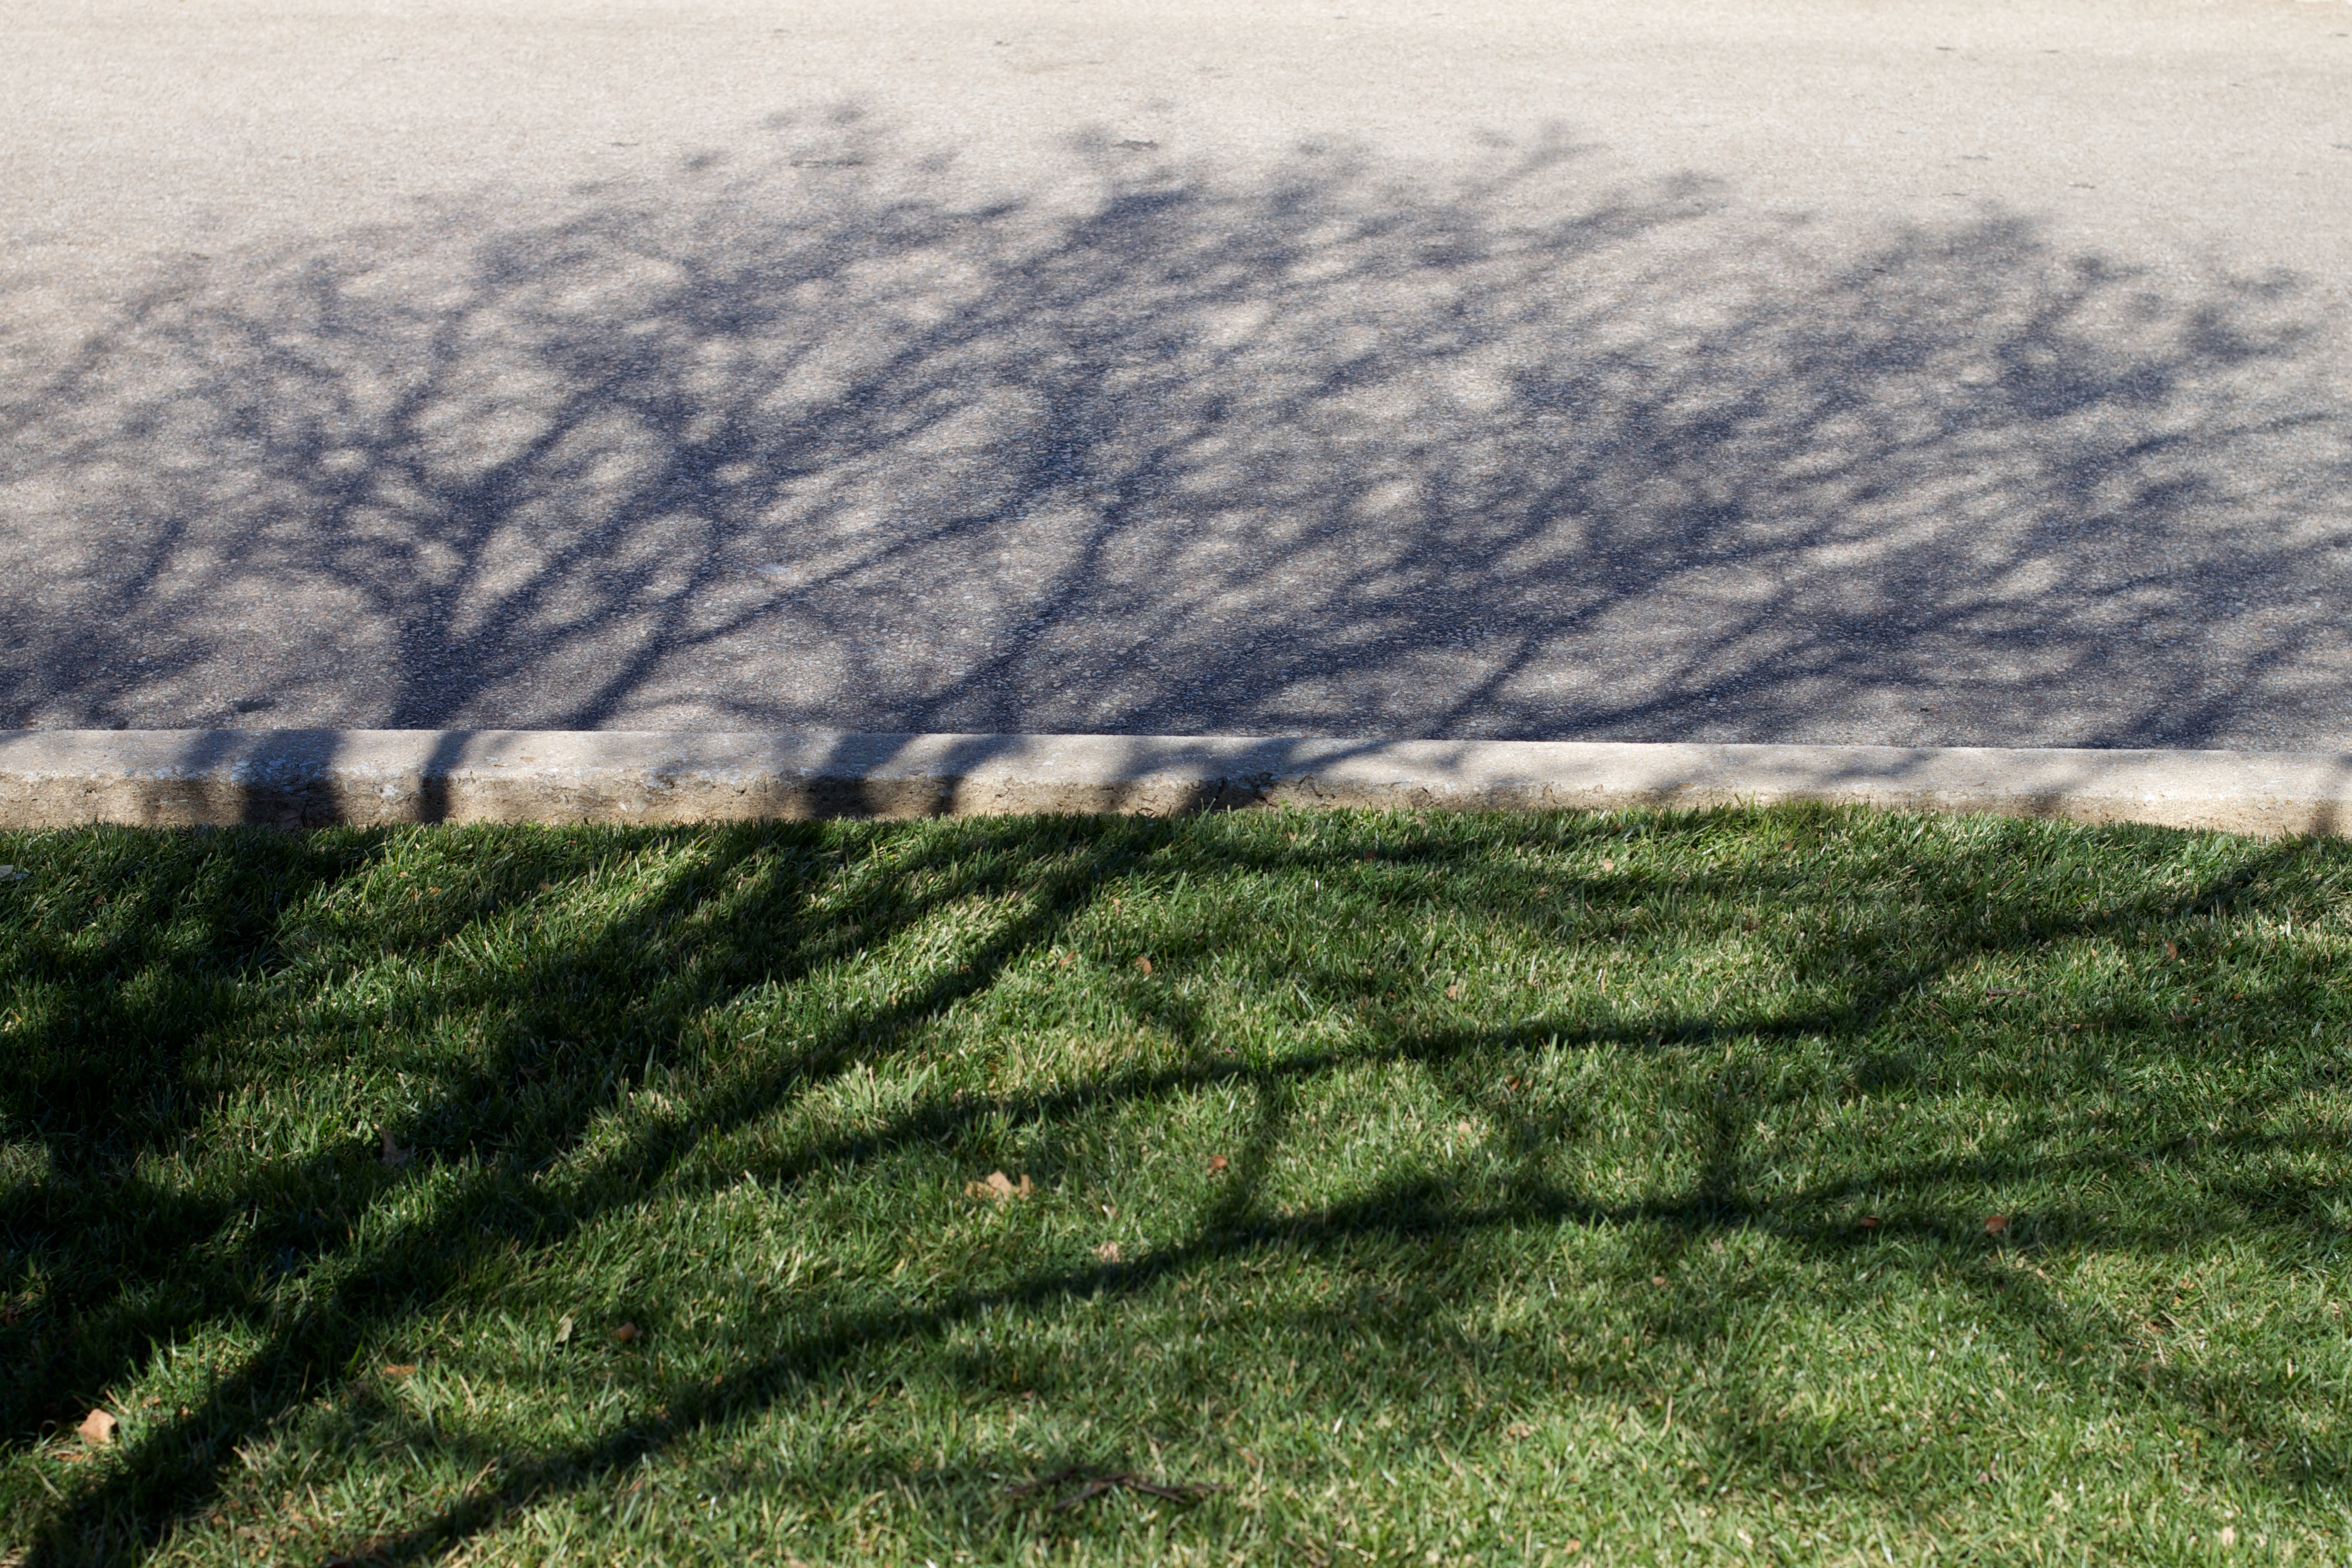
tree, grass, plant, field, wind, shadow, soil, agriculture, plain, grassland, dailyshoot, grass family